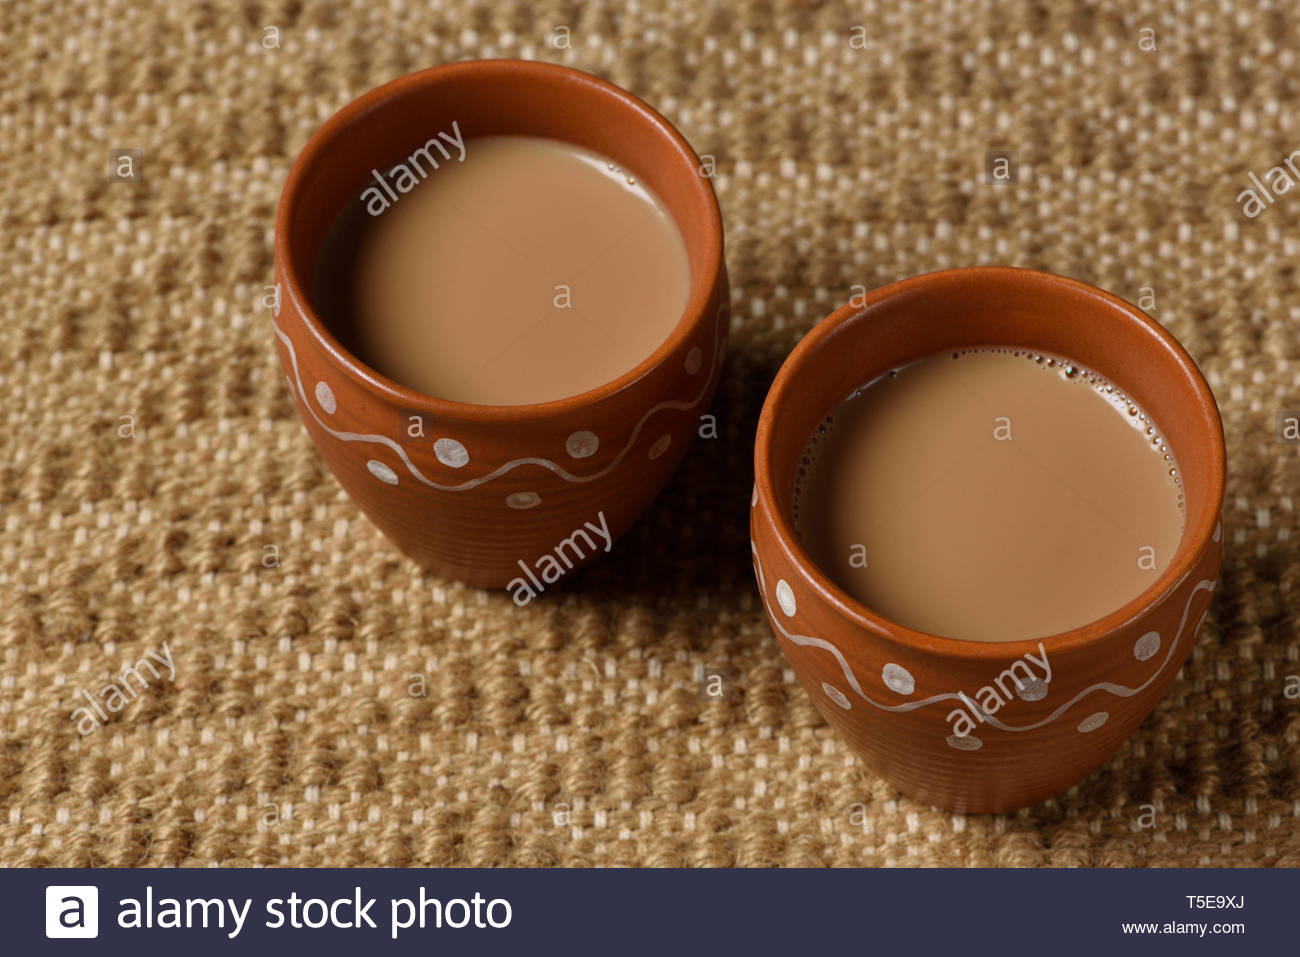
Dish: chai